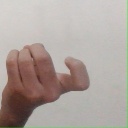
अक्षर: ज